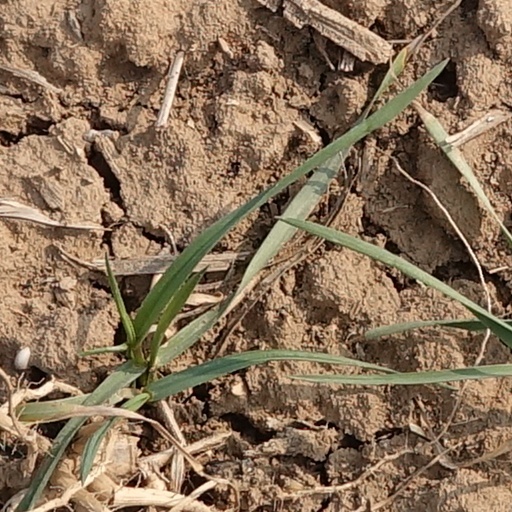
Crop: wheat